Little egret

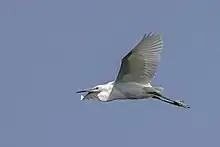
In flight, Cyprus

The adult little egret is long with an wingspan, and weighs . Its plumage is normally entirely white, although there are dark forms with largely bluish-grey plumage. In the breeding season, the adult has two long plumes on the nape that form a crest. These plumes are about and are pointed and very narrow. There are similar feathers on the breast, but the barbs are more widely spread. There are also several elongated scapular feathers that have long loose barbs and may be long. During the winter the plumage is similar but the scapulars are shorter and more normal in appearance. The bill is long and slender and it and the lores are black. There is an area of greenish-grey bare skin at the base of the lower mandible and around the eye which has a yellow iris. The legs are black and the feet yellow. Juveniles are similar to non-breeding adults but have greenish-black legs and duller yellow feet, and may have a certain proportion of greyish or brownish feathers. The subspecies "nigripes" differs in having yellow skin between the bill and eye, and blackish feet. During the height of courtship, the lores turn red and the feet of the yellow-footed races turn red.